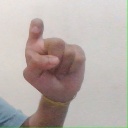
अक्षर: इ